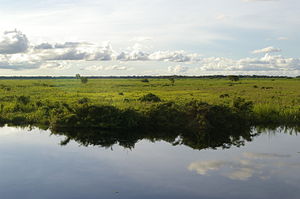
Beni / Flora og fauna
Græssteppe i Beni
Beni, også kaldet El Beni er med et areal på 213.564 km² det næststørste departement i Bolivia. Departementet er beliggende i lavlandet i det nordøstlige hjørne af Bolivia og blev etableret ved dekret den 18. november 1842 af General José Balliviáns regering. Ved folketællingen i 2012 havde departementet en befolkning på 213.564 indbyggere. Hovedstaden er Trinidad. På trods af, at departementet er rigt på naturressourcer, er departementet tyndt befolket og levestandarden lavere end i det øvrige Bolivia. Befolkningen udgøres hovedsagelig af efterkommere af kolonister fra Spanien og andelen af oprindelige indbyggere er relativt lav sammenlignet med Bolivias øvrige departementer.